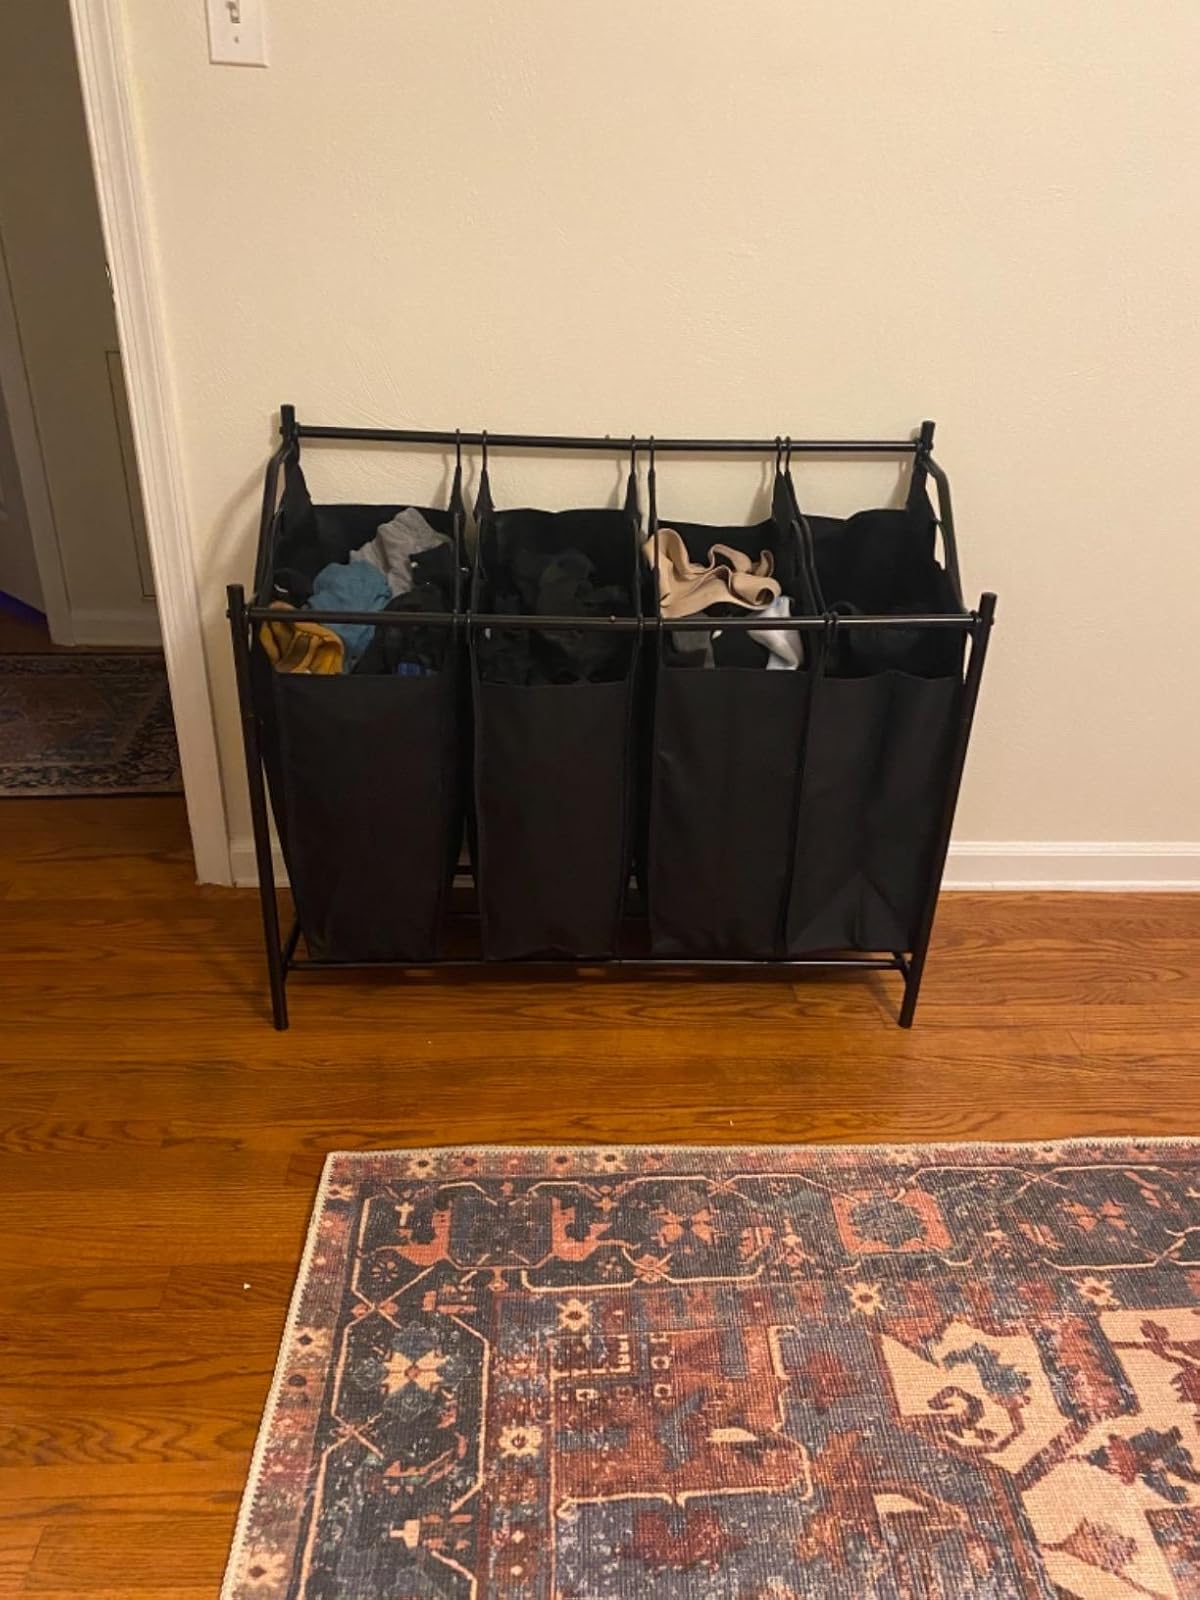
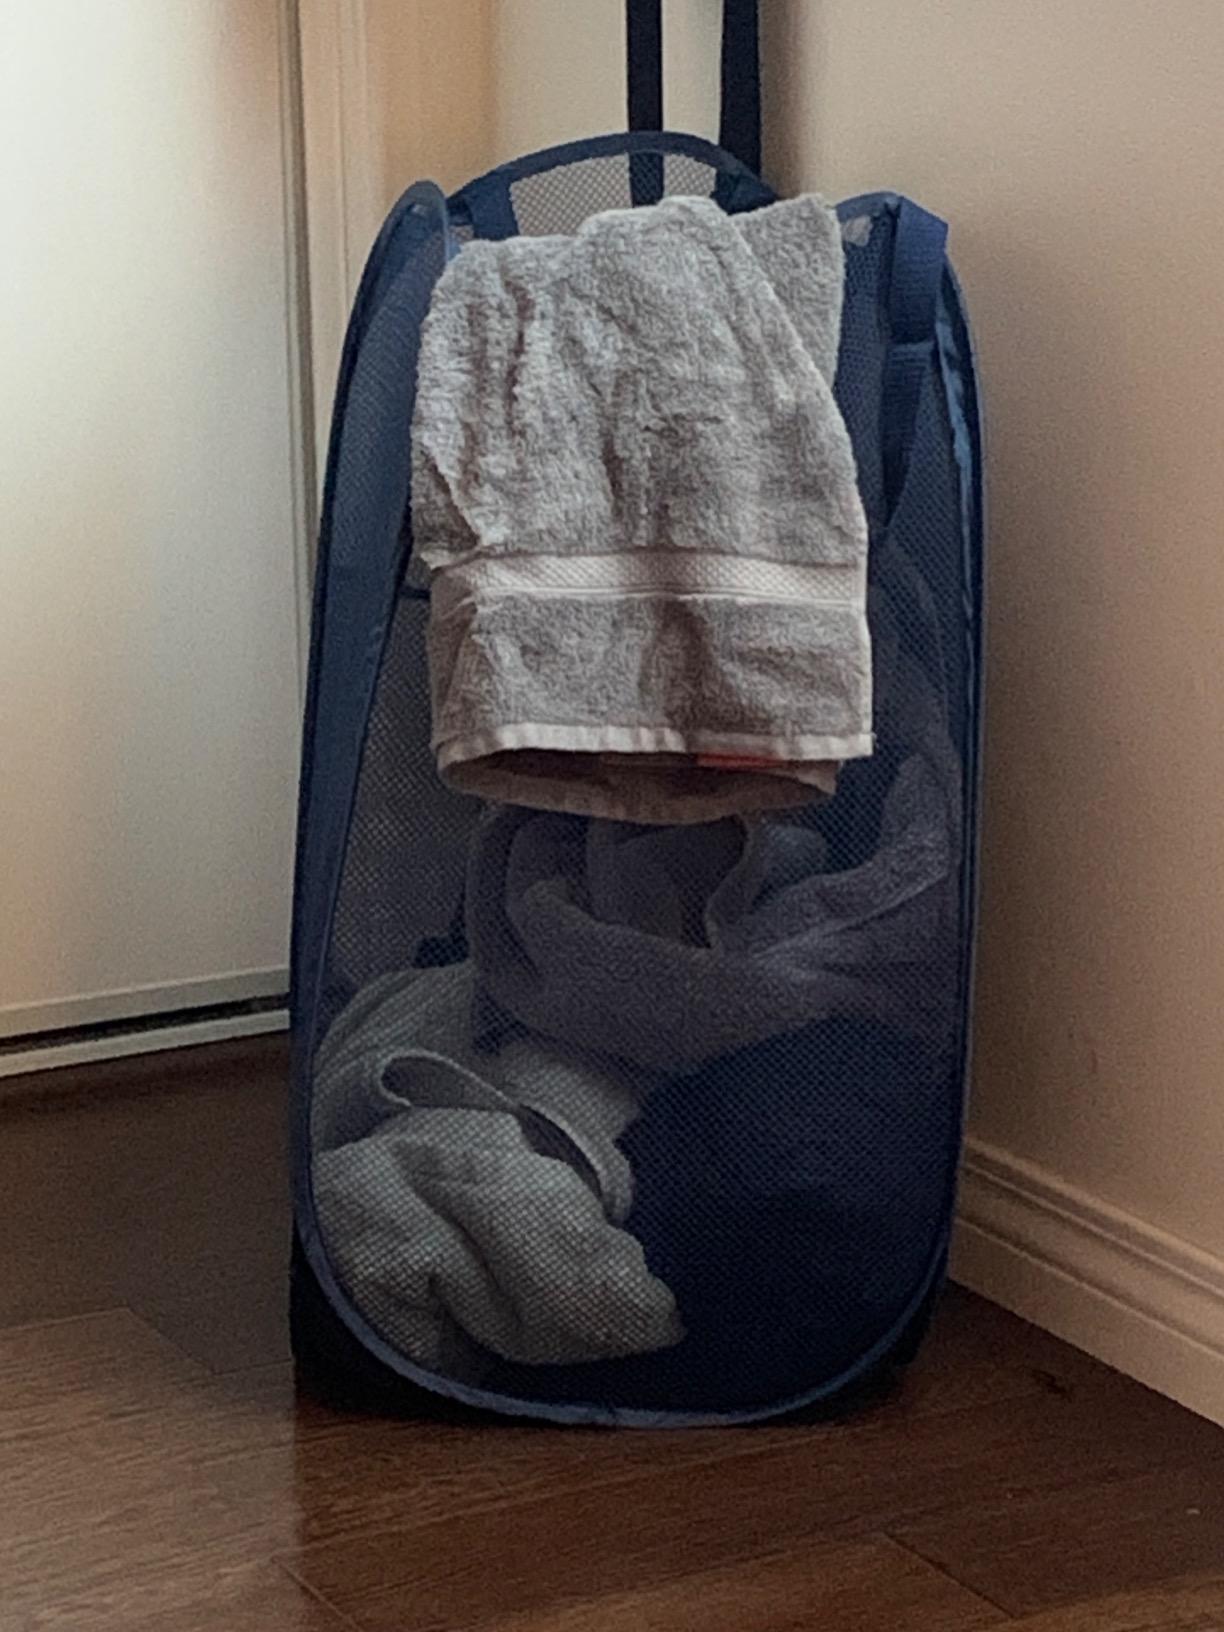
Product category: items_hamper
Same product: no